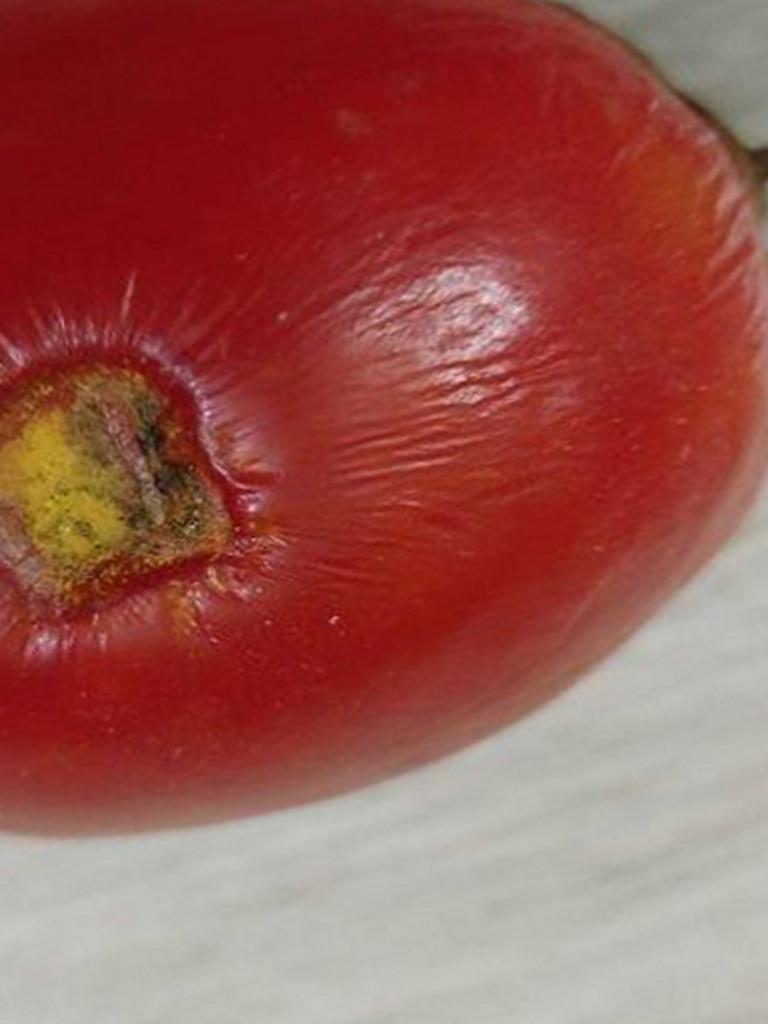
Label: Rotten